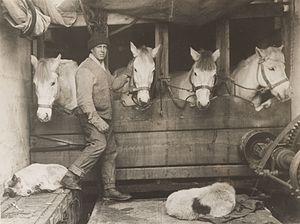
Oates et les poneys de l'expédition. A section of this photograph is used in the book Scott's Last Expedition Volume 1, Dodd Mead &amp
Lawrence Edward Grace Oates, né le 17 mars 1880 à Putney et mort le 17 mars 1912 sur la barrière de Ross, est un explorateur anglais de l'Antarctique. Capitaine de dragons et vétéran de la Seconde guerre des Boers, il participe à l'expédition Terra Nova de Robert Falcon Scott, atteignant le pôle Sud peu après l'expédition Amundsen.
L’expédition Terra Nova, officiellement la British Antarctic Expedition 1910, est la troisième expédition britannique en Antarctique au XXᵉ siècle, et une des plus marquantes de l'âge héroïque de l'exploration en Antarctique. Menée entre 1910 et 1913 par Robert Falcon Scott aux fins de recherches scientifiques et d'explorations géographiques, et surtout d'offrir le pôle à la couronne d'Angleterre, elle se termine tragiquement.